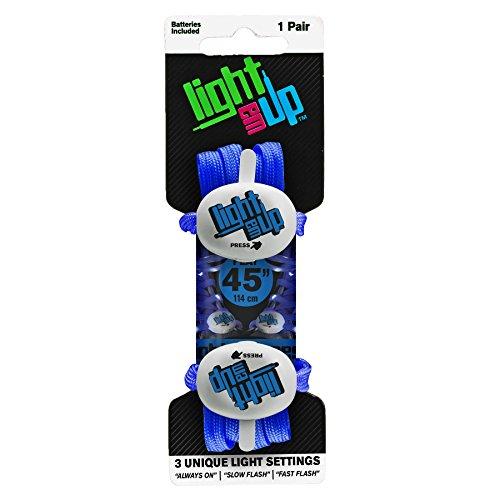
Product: Roller Derby Kids Light 'em Up LED Lighted Laces
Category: Sports & Outdoors | Outdoor Recreation | Skates, Skateboards & Scooters | Inline & Roller Skating | Roller Skate Parts | Laces
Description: Brand: Roller Derby.
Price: $7.50 - $19.19
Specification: Product Dimensions:         5 x 1 x 7 inches ; 1 pounds    |Shipping Weight: 1 pounds (View shipping rates and policies)|ASIN: B010QBVVDW|Item model number: LL36G|    #110    in Roller Skate Laces